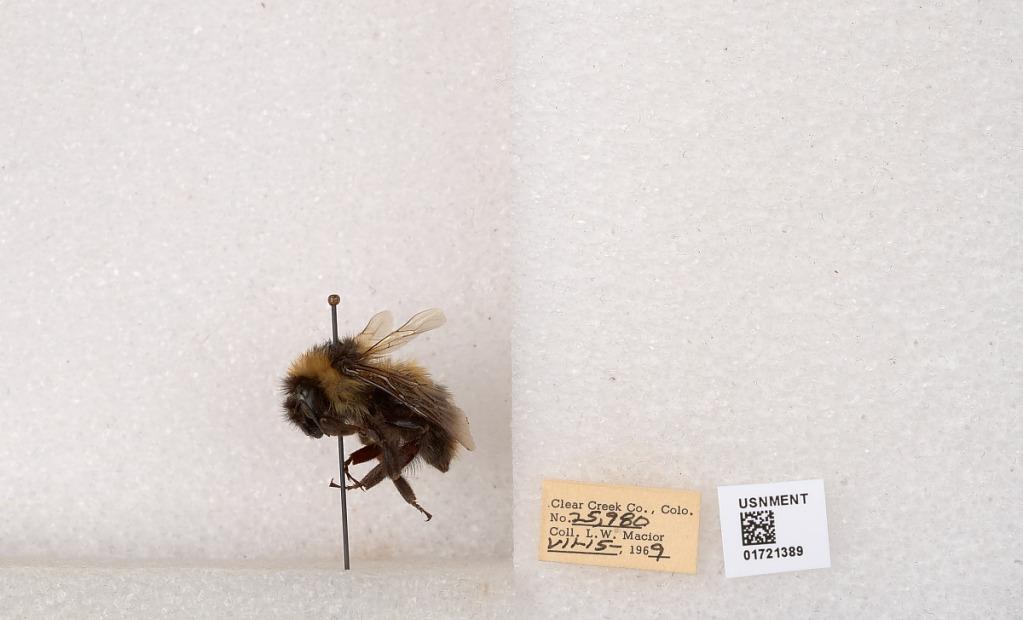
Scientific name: Bombus kirbyellus
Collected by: L. Macior
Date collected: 1969-7-15
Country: United States
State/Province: Colorado
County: Clear Creek
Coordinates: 39.6891, -105.644